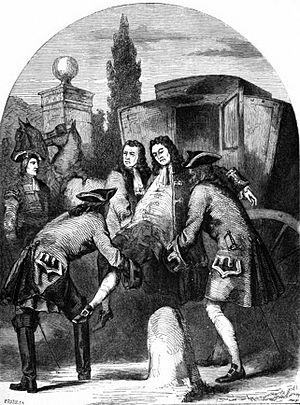
L’apoplexie est un terme médical historique, qui se définissait comme la suspension brutale, plus ou moins complète, de l'activité cérébrale, le plus souvent causée par une hémorragie cérébrale. Par extension et par analogie, le terme apoplexie a pu désigner toute hémorragie soudaine survenant dans les tissus, ou tout arrêt fonctionnel brusque, d'un organe quelconque.